17 October Revolution

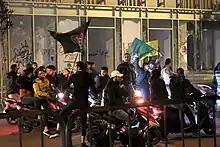
Hezbollah and Amal Movement supporters arrive to Martyr's Square on motorbikes. 25 November 2019.

At around noon on 25 November, Hussein Chalhoub and his sister-in-law Sanaa al-Jundi died after their car hit a makeshift roadblock used by protesters to cut off access to the Jiyyeh highway. This inflamed tensions between protesters and pro-government Hezbollah/Amal Movement supporters. Ján Kubiš, the United Nations Special Coordinator for Lebanon, issued multiple statements on Twitter warning against escalating confrontation between protesters and Hezbollah/Amal Movement supporters. Later in the afternoon, pro-government Hezbollah and Amal Movement supporters began roving around Beirut, Tyre and other cities on mopeds and motorbikes, shouting taunts and provocations at protesters. Some physical clashes ensued, and the confrontations continued to occur sporadically until later in the evening.